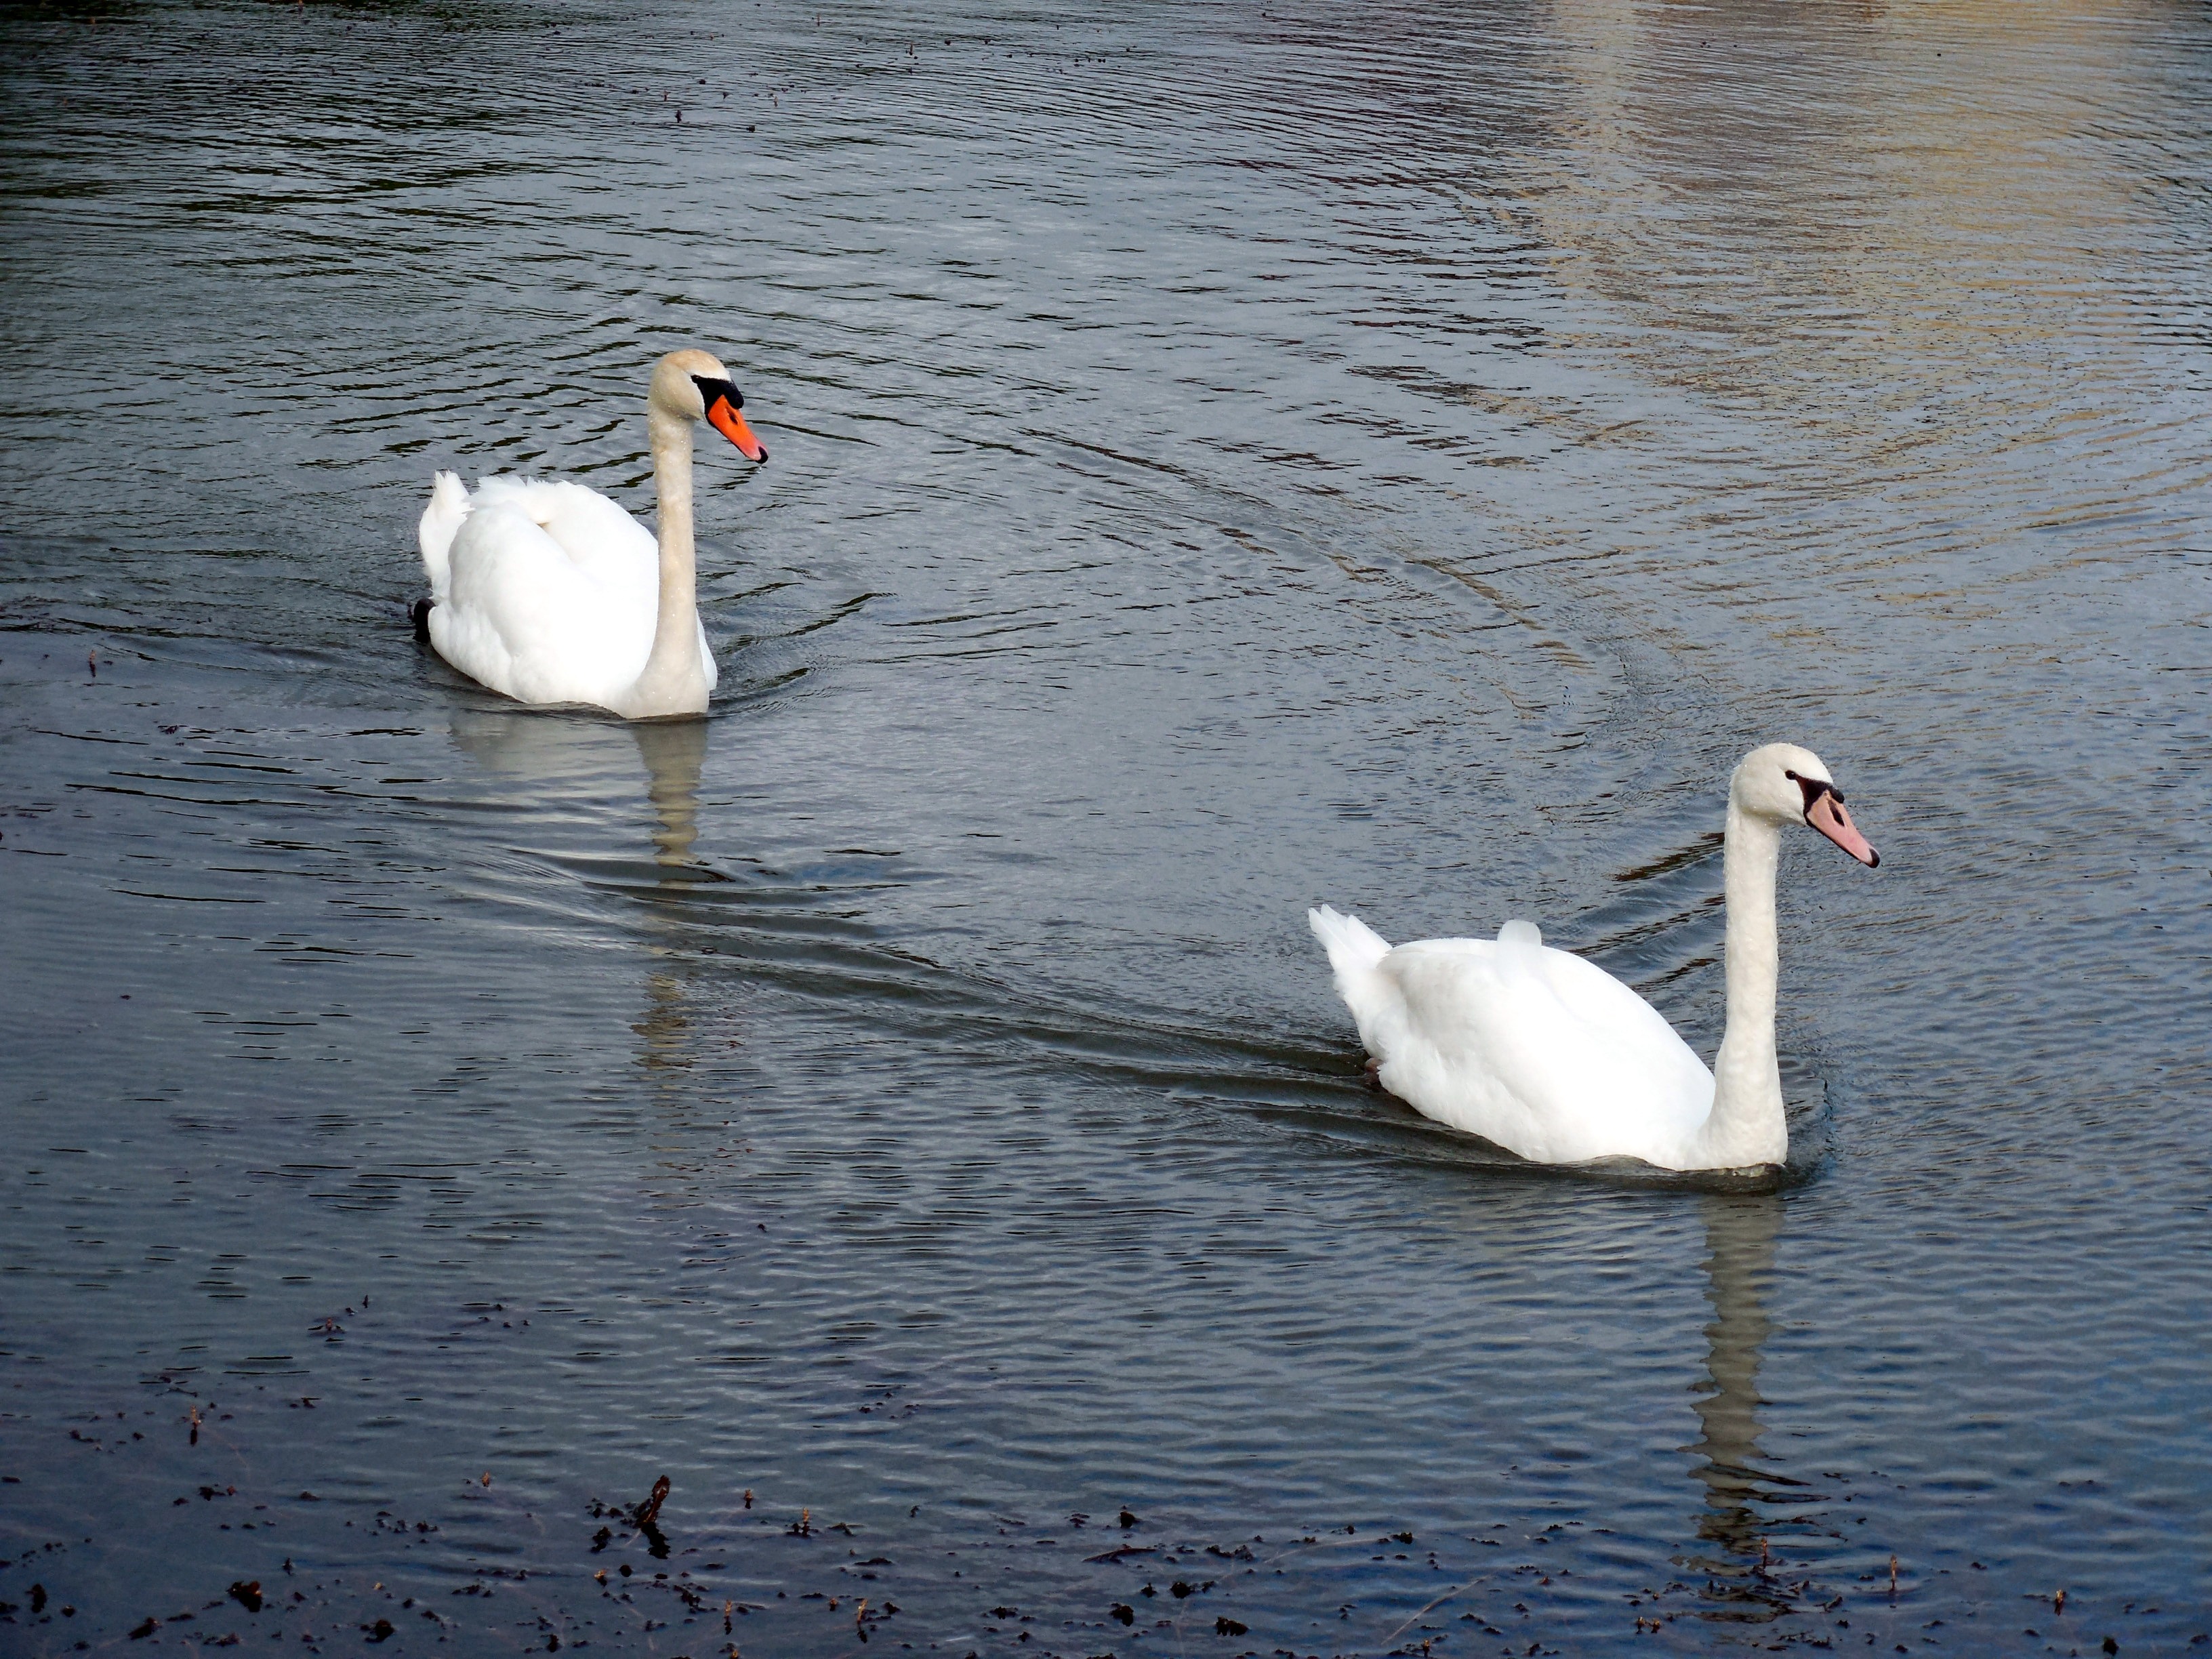
water, bird, wing, white, wave, lake, wildlife, swim, reflection, beak, feather, fauna, swan, swans, vertebrate, beautiful, elegant, waterfowl, waters, water bird, pride, ducks geese and swans